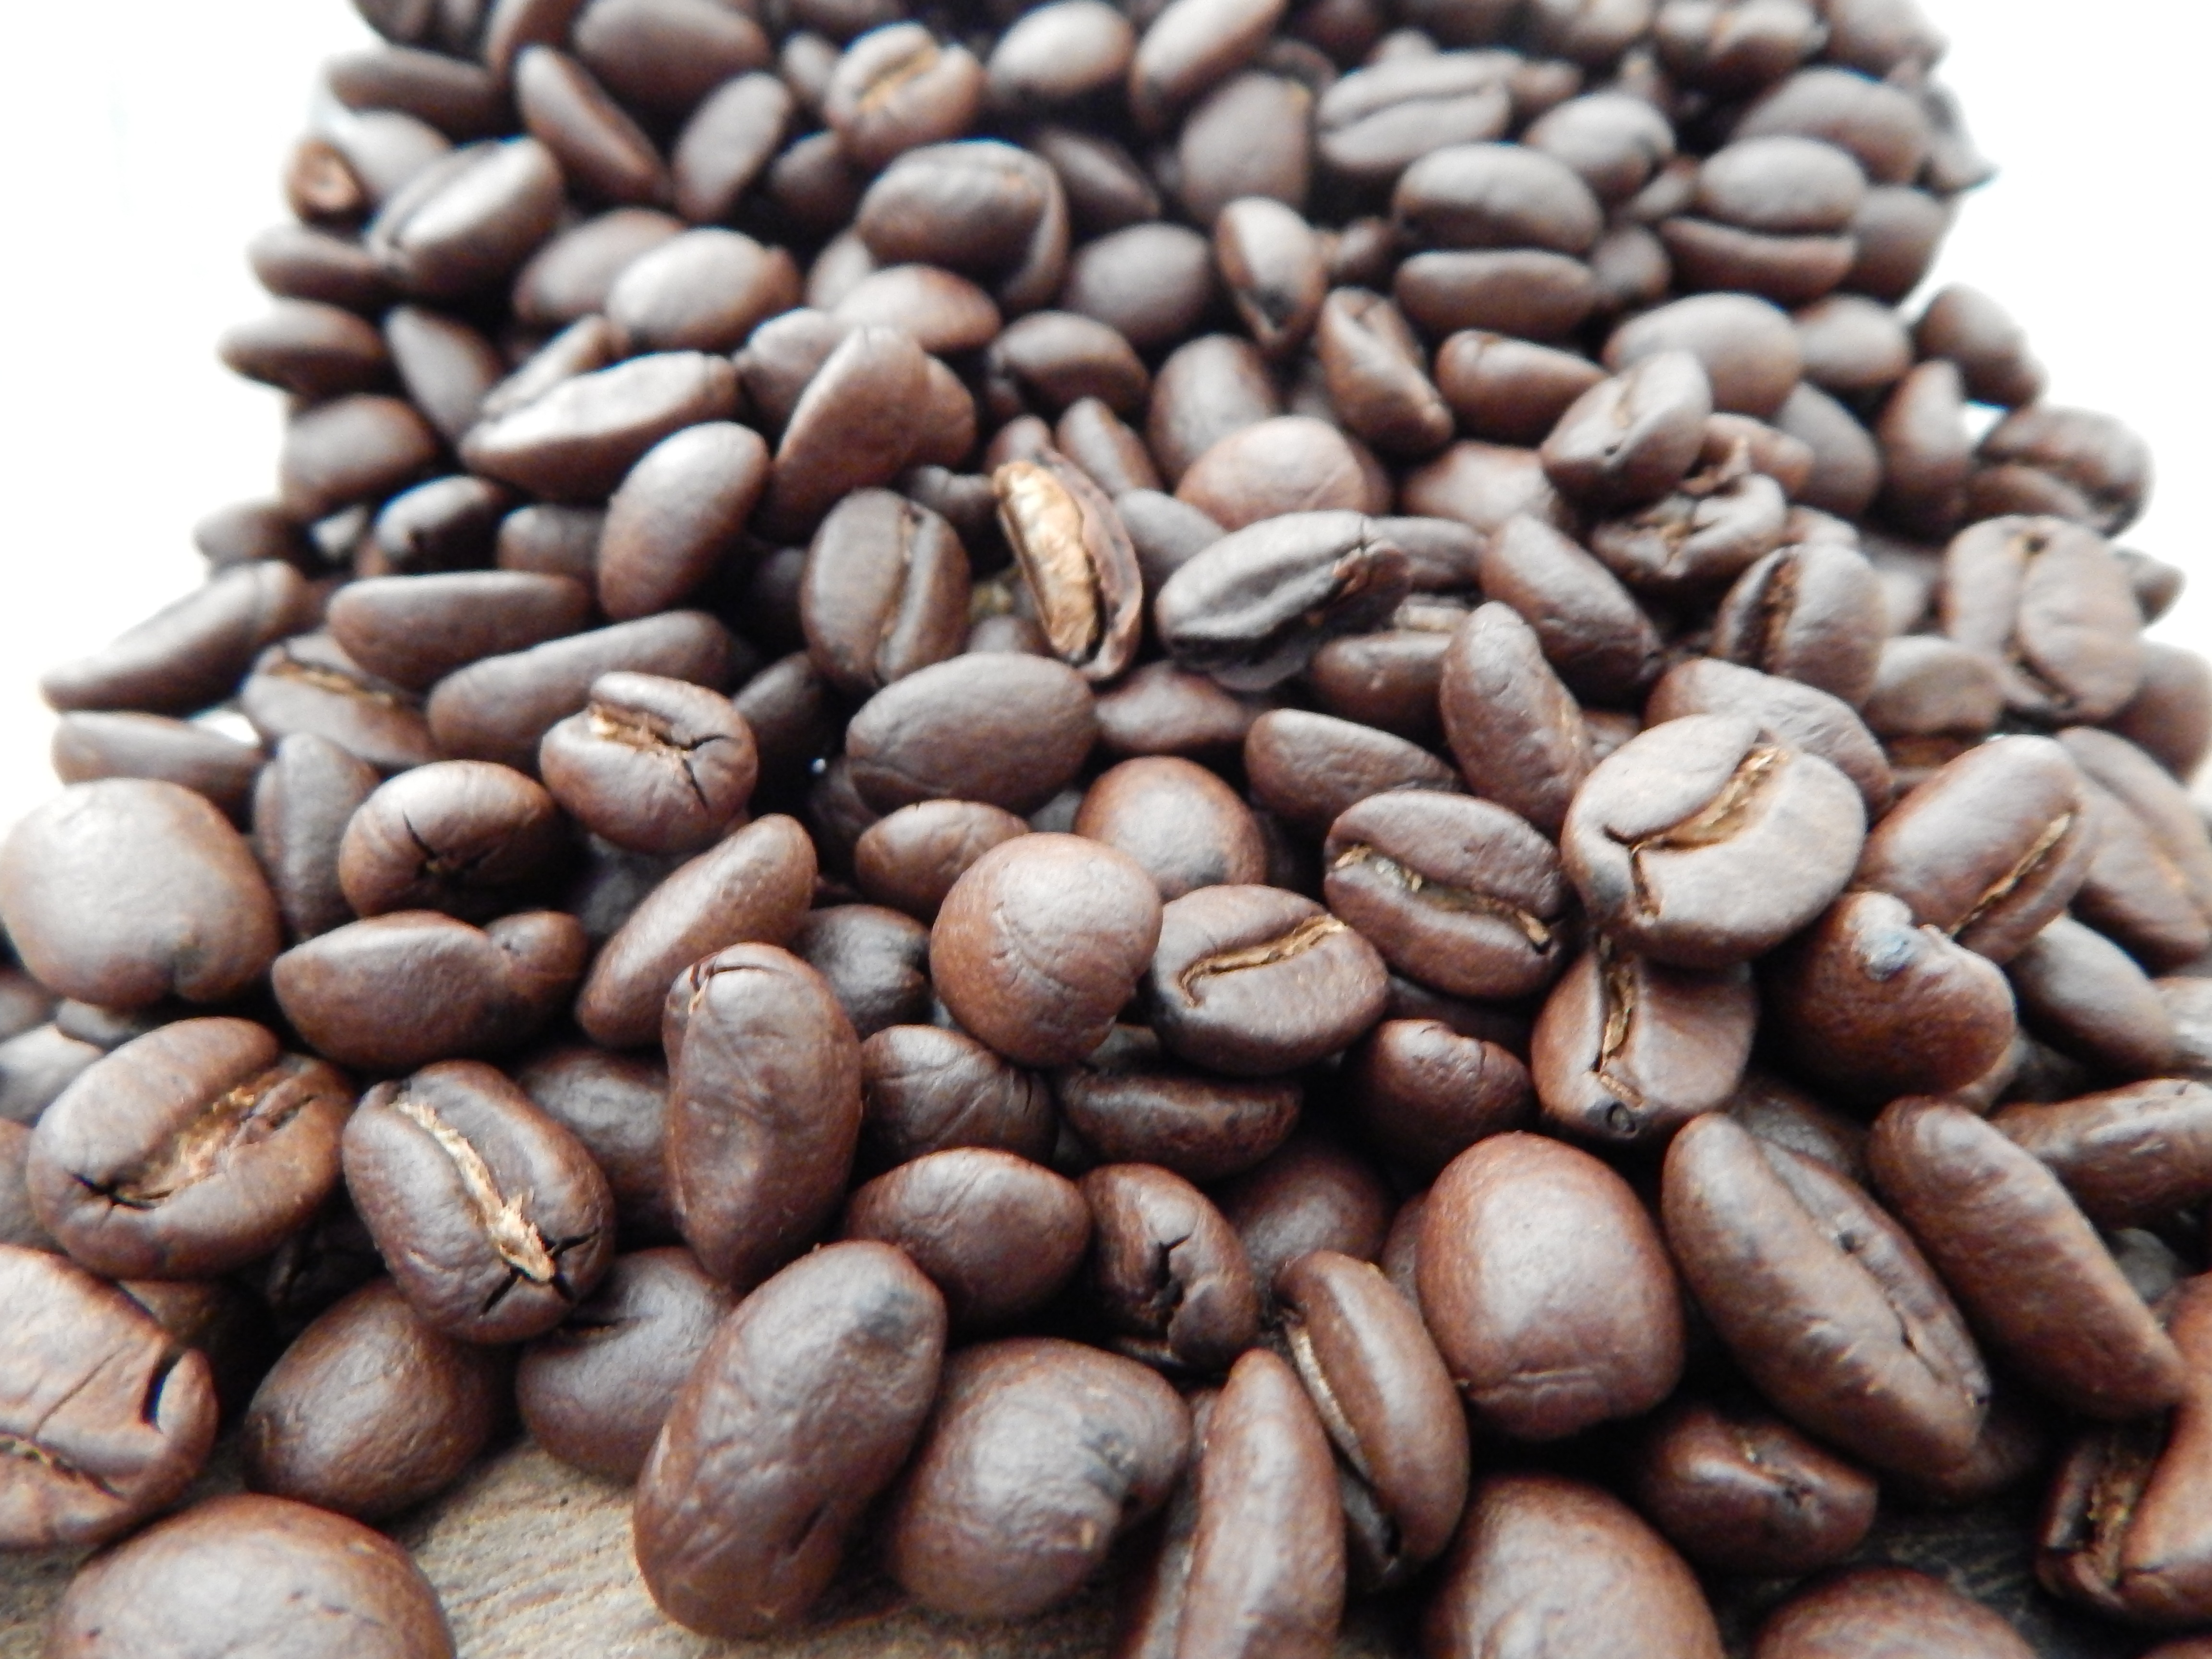
coffee, cappuccino, food, produce, beverage, drink, breakfast, espresso, caffeine, beans, mocha, roasted